Harcourt Clare

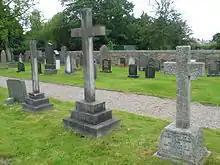
The three crosses of the Clare family graves in St John's churchyard, Bretherton

The Clare family are buried side by side in the graveyard at St John the Baptist parish church in Bretherton, which they attended regularly throughout their presence in the village. There are three headstones in the shape of a cross: the furthest away from the church is of Dorothy Clare, the middle and largest is of Lady Clare (died 1918) and the cross nearest the church is of Sir Harcourt and reads: